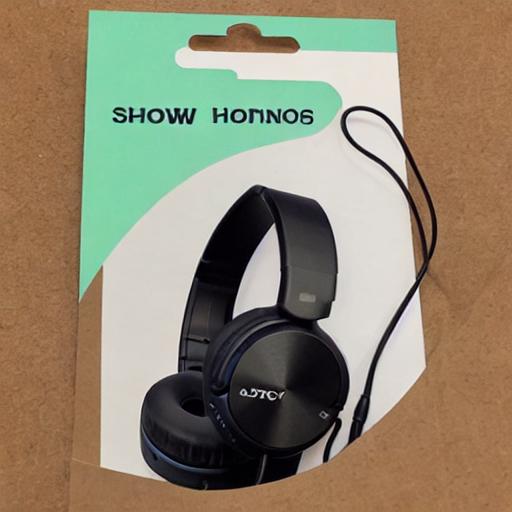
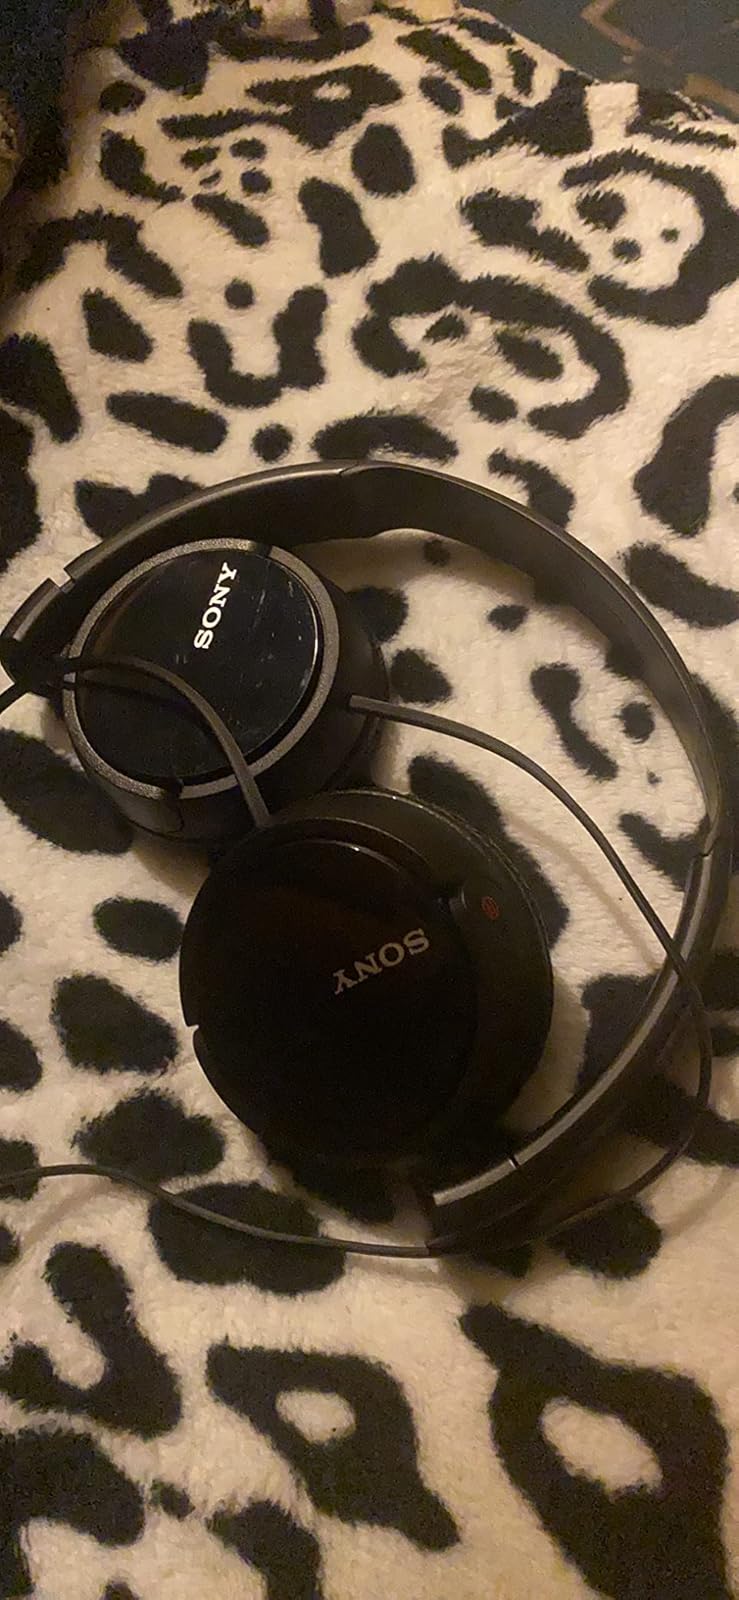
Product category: headphones
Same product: no